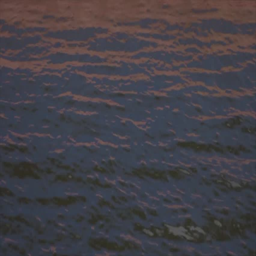
the surface of the water .